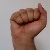
The image shows a hand gesture representing the letter 'A' in Indian Sign Language.